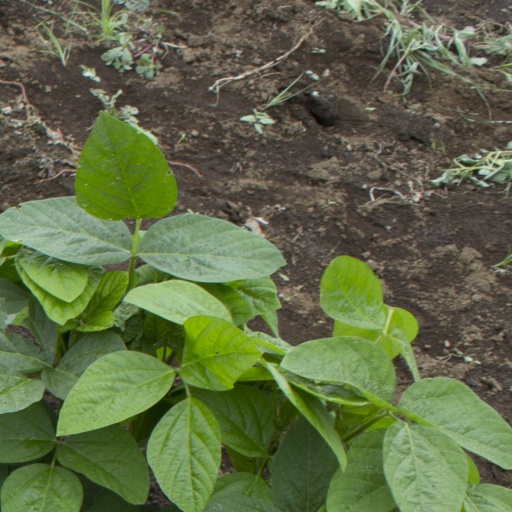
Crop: soybean